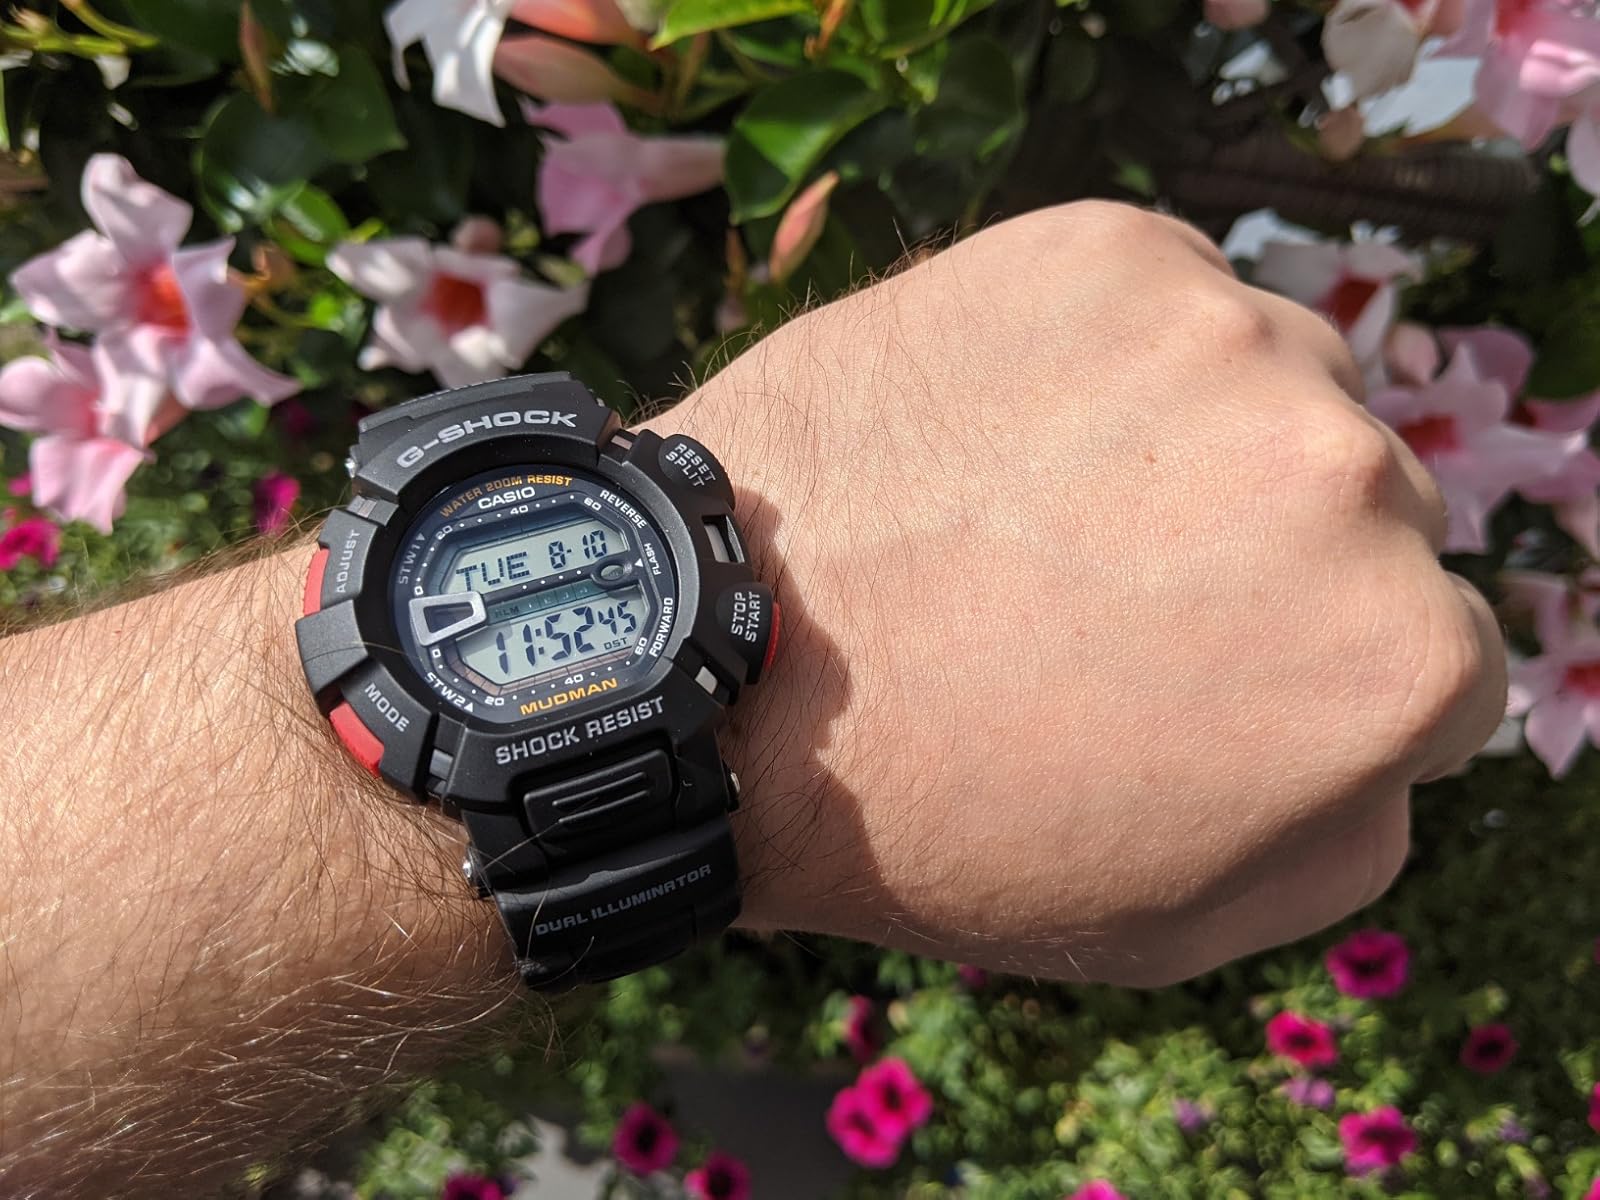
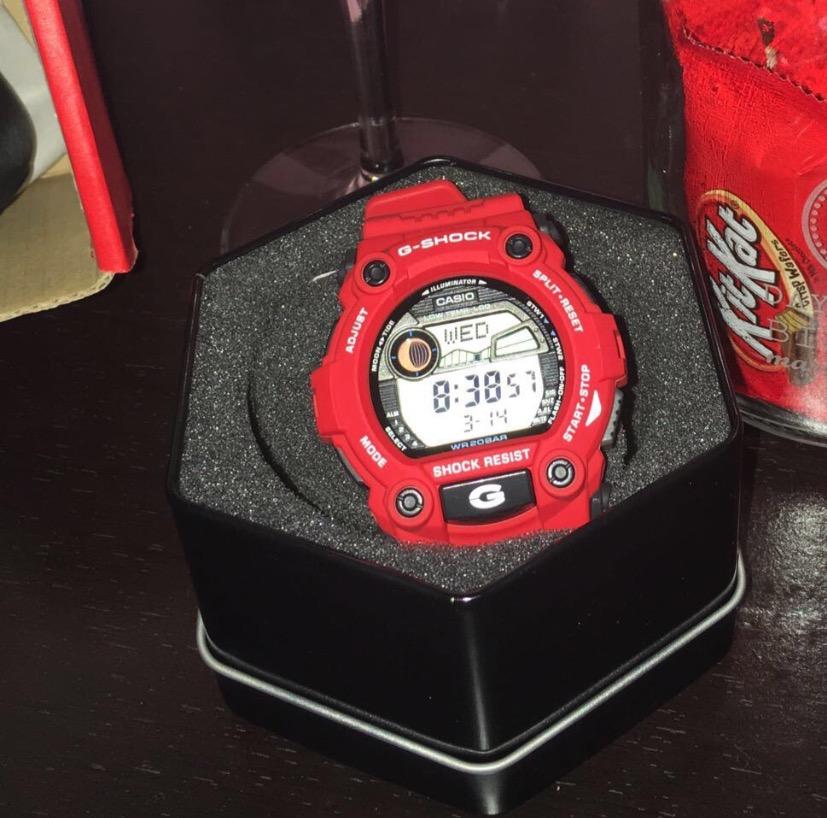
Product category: accessories_watch
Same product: no